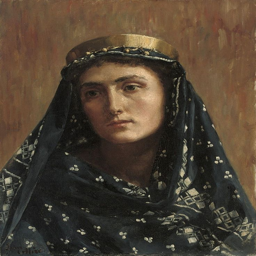
person , portrait of a lady in garment .